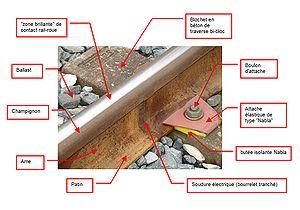
Il existe plusieurs systèmes permettant la fixation du rail sur les traverses.
Un rail est une barre d’acier profilée. Deux files parallèles de rails mis bout à bout forment une voie ferrée. Ils reposent alors généralement sur des traverses pour conserver un écartement constant.